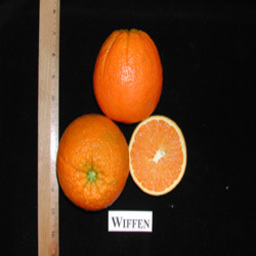
Label: Orange